Tatlıca Waterfalls

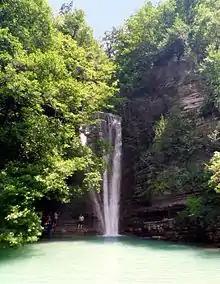
Tatlıca Waterfalls

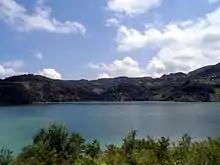
Erfelek Dam from the road to Tatlıca Waterfalls

Tatlıca Waterfalls is a series of waterfalls in Sinop Province, north Turkey.